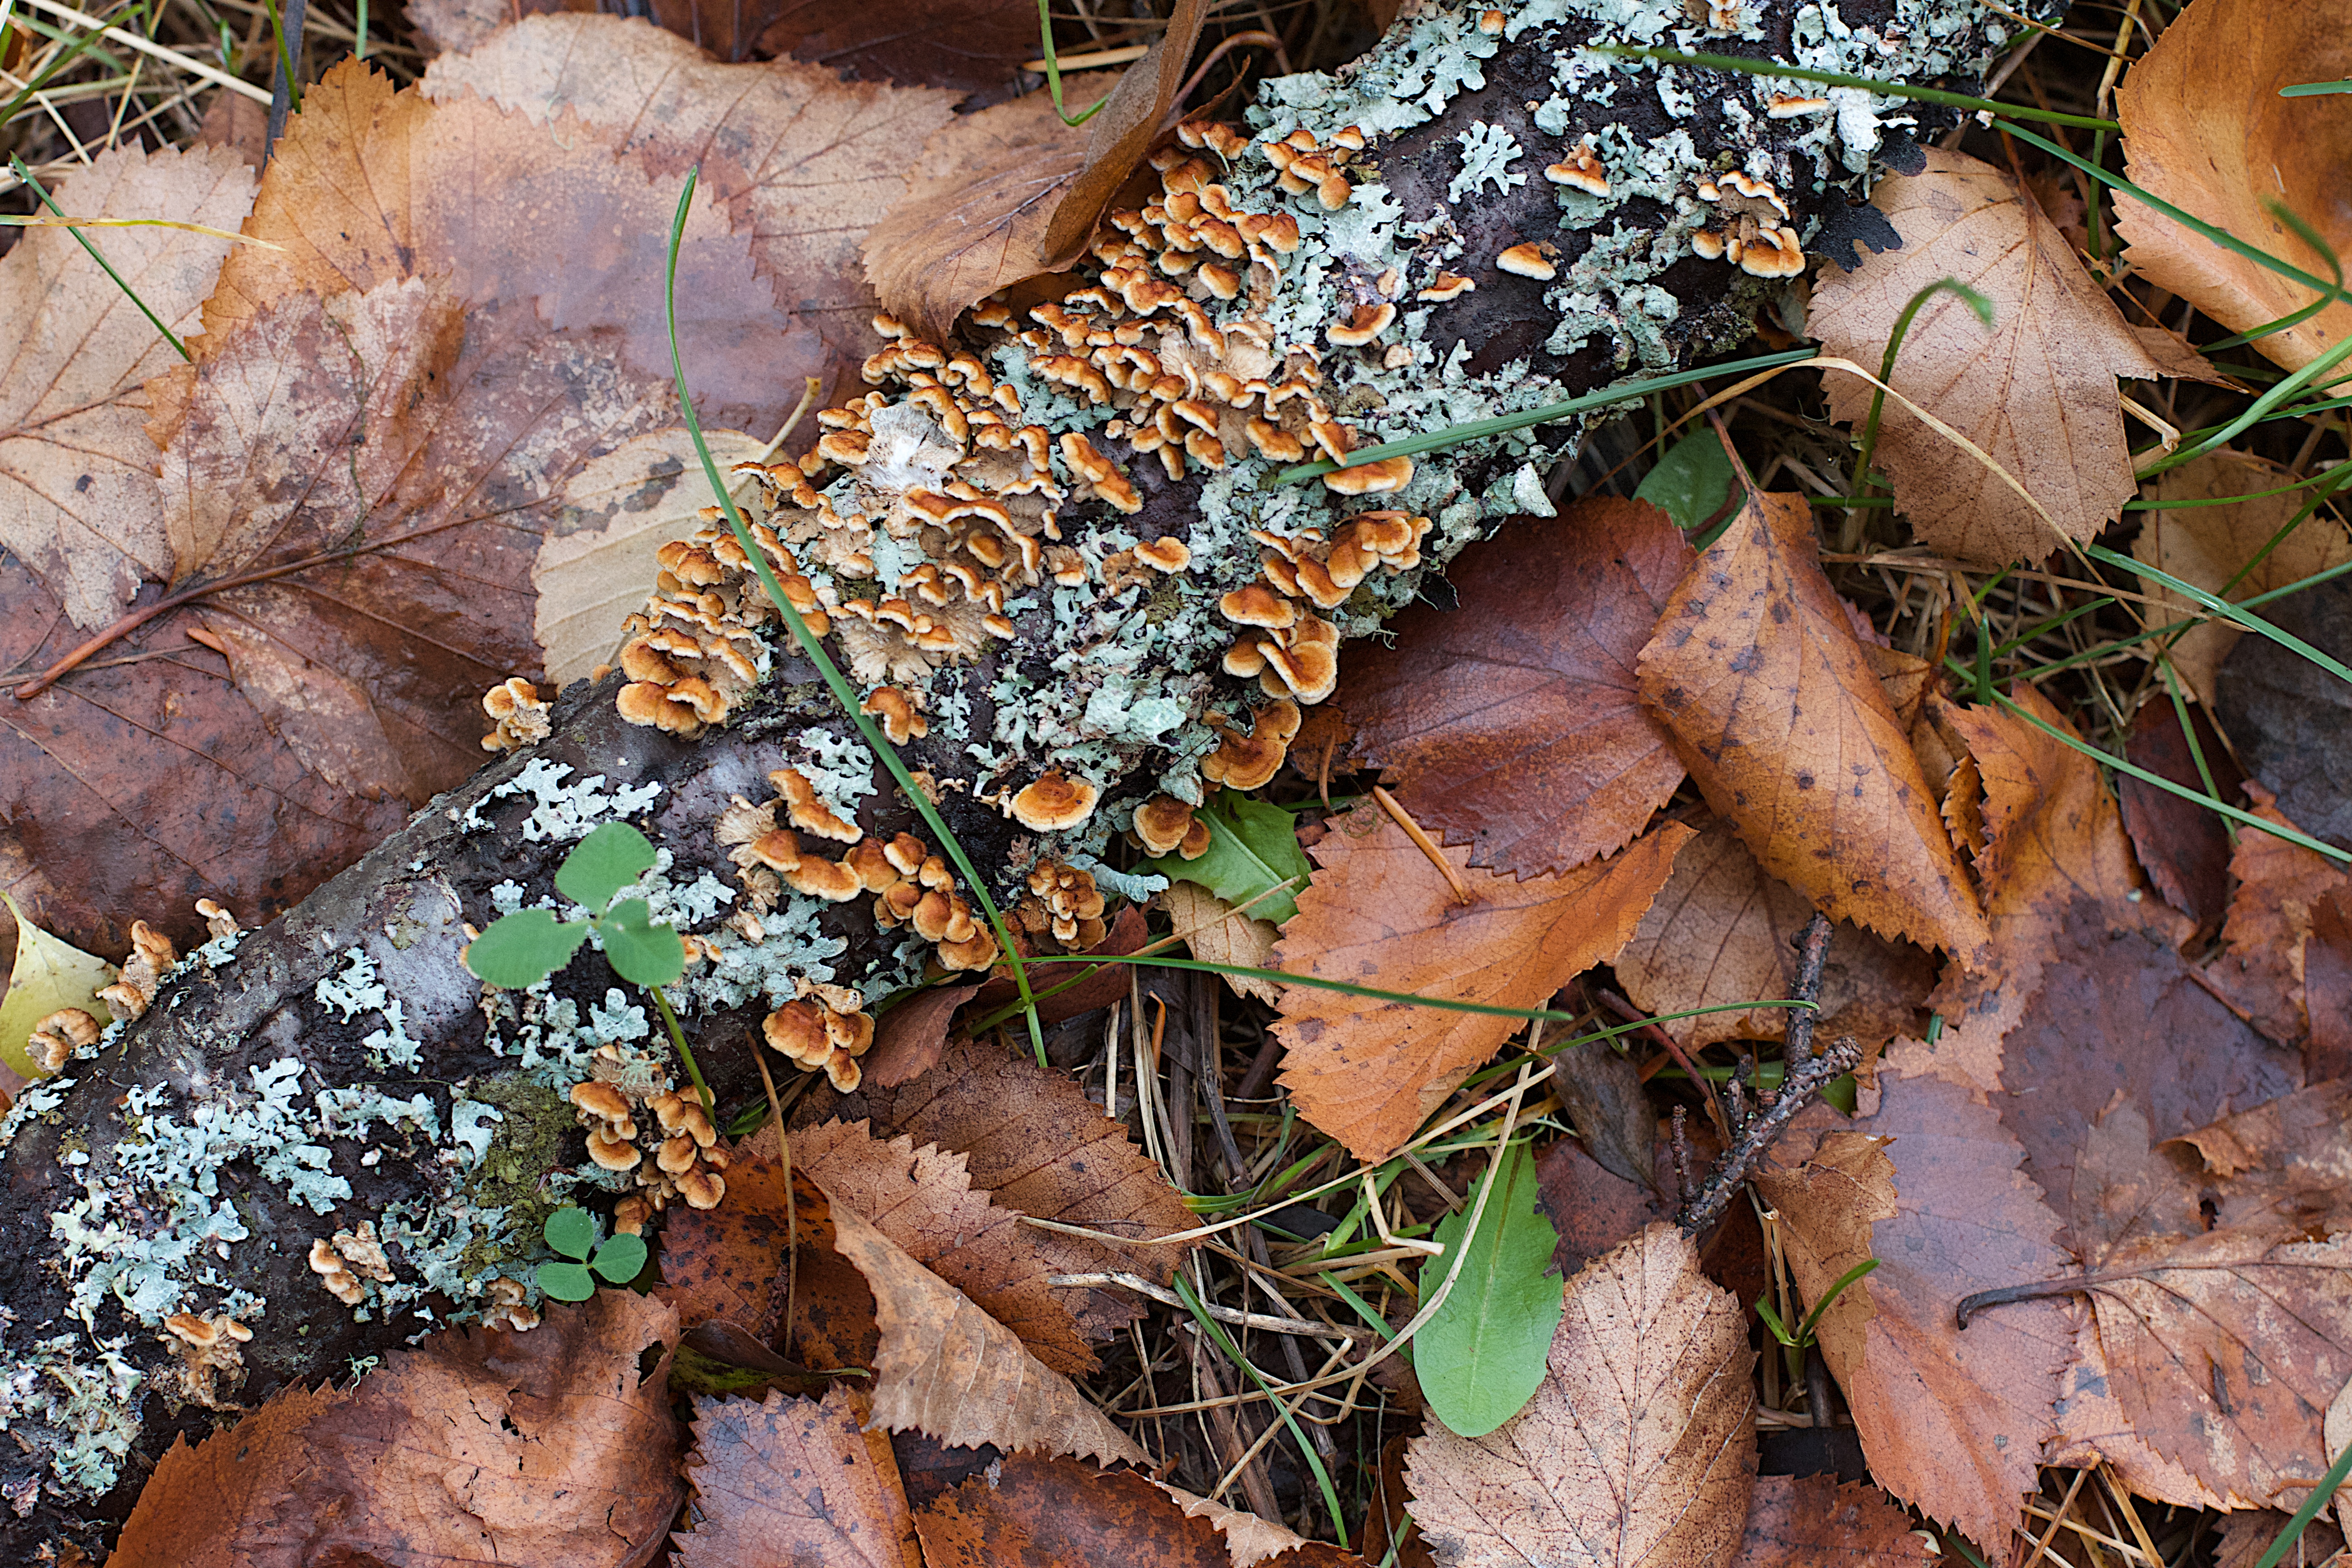
tree, nature, forest, plant, leaf, trunk, autumn, soil, mushroom, flora, season, fungus, woodland, auriculariales, woody plant, agaricomycetes, penny bun, auriculariaceae